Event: Nepal Earthquake
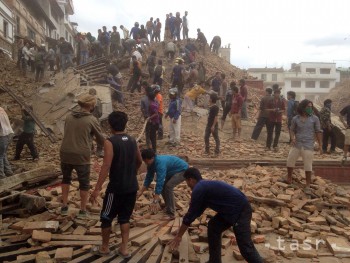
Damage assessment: damage